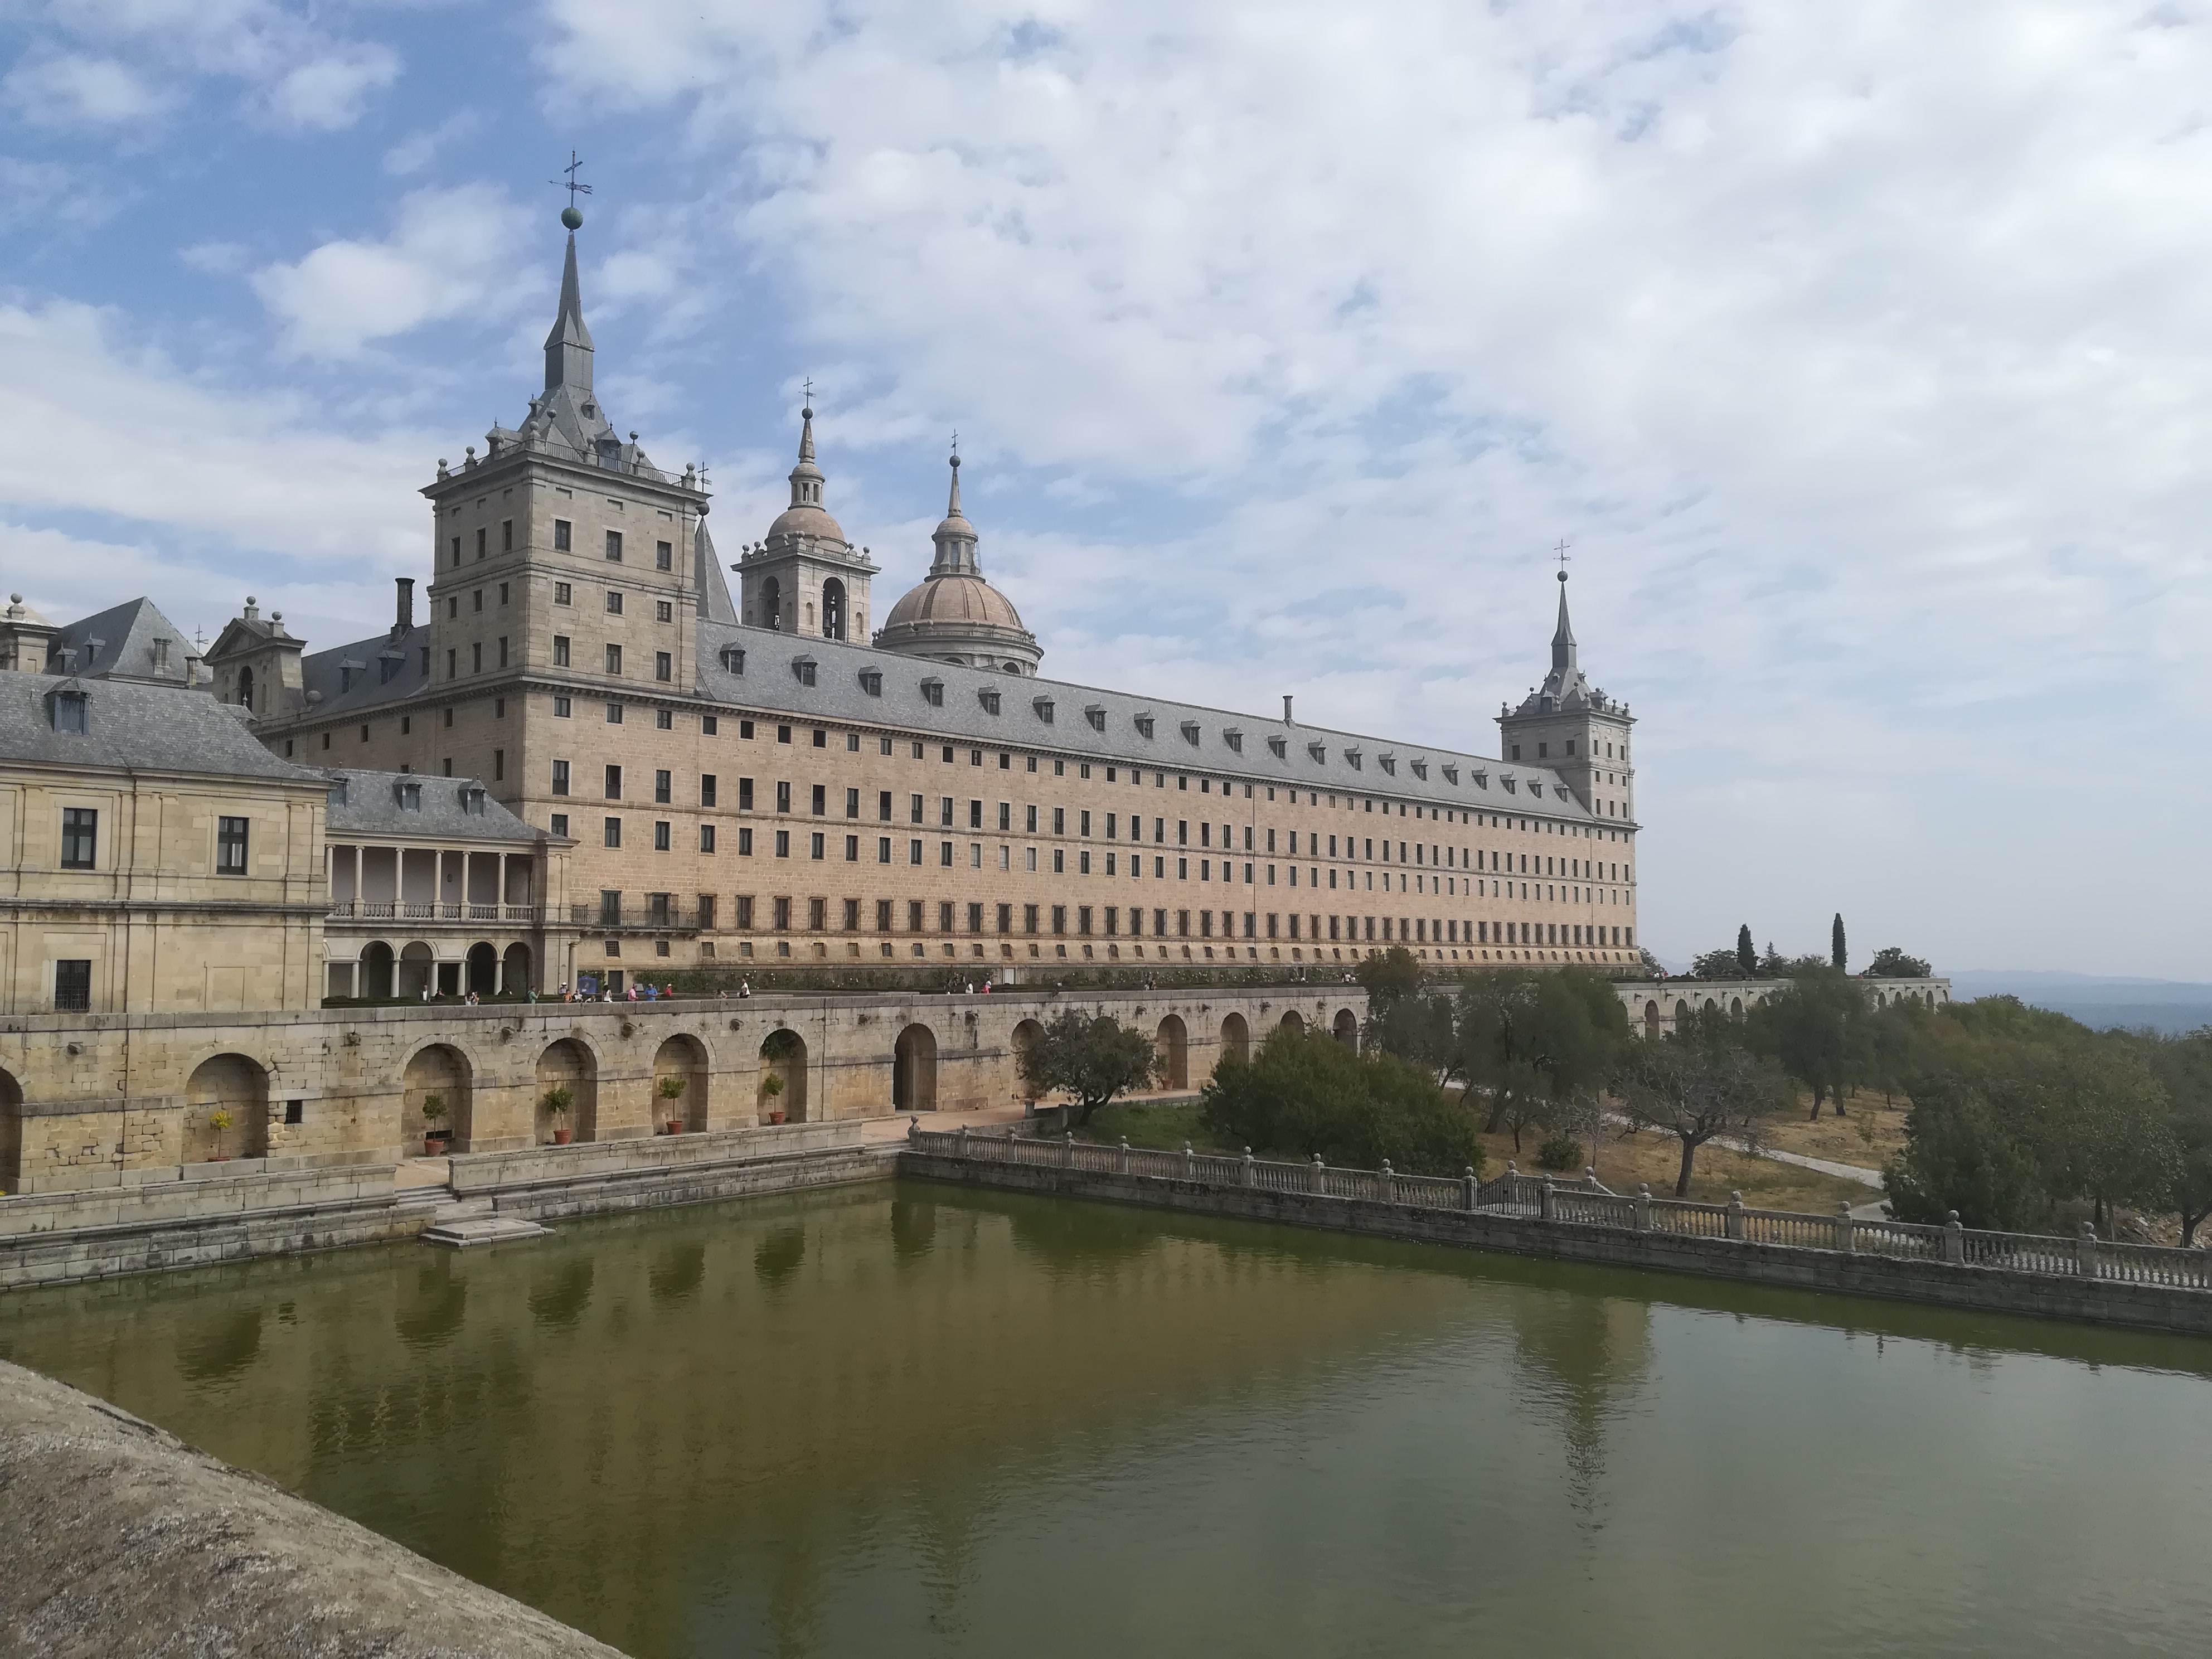
el escorial, building, chateau, landmark, waterway, architecture, palace, river, stately home, city, sky, plaza, moat, medieval architecture, castle, reflection, reflecting pool, tourism, water castle, bank, watercourse, classical architecture, facade